Magdalen College, Oxford

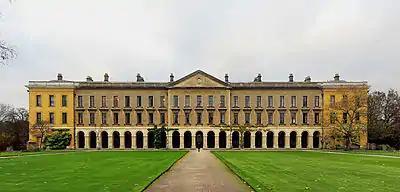
The New Building.

During the 1680s, King James II made several moves to reintroduce Catholicism into the then Anglican university. In 1687, he attempted to install Anthony Farmer as president of Magdalen. The fellows rejected this, not just because Farmer was reputedly a Catholic and had a tarnished reputation, but also as he was not a fellow of the college, and therefore ineligible under the statutes. The fellows elected instead one of their own, John Hough. James eventually offered a compromise candidate in the form of the moderate Bishop of Oxford, Samuel Parker, but he too was rejected by the fellows as they considered the role filled.